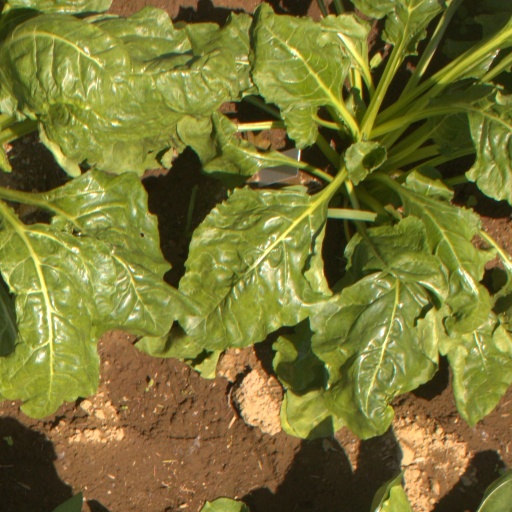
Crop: sugar beet